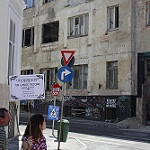
Label: buildings